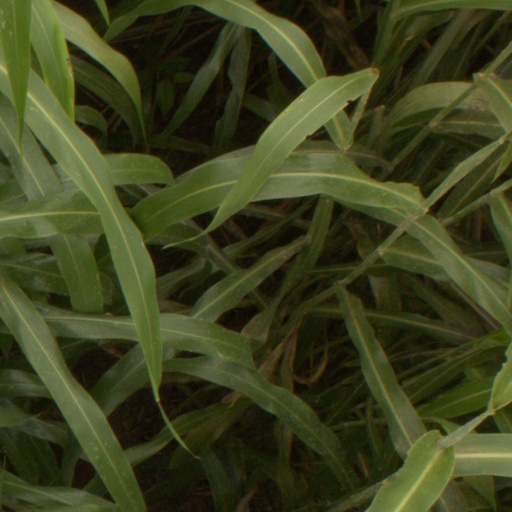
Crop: sorghum